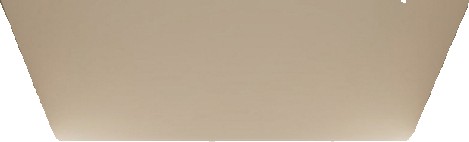
Surface category: ceiling